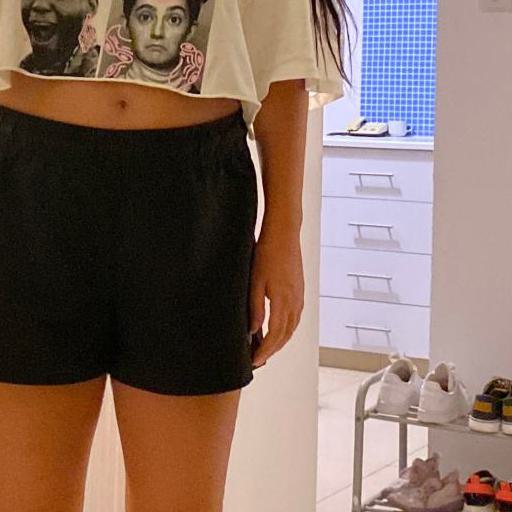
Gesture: no_gesture